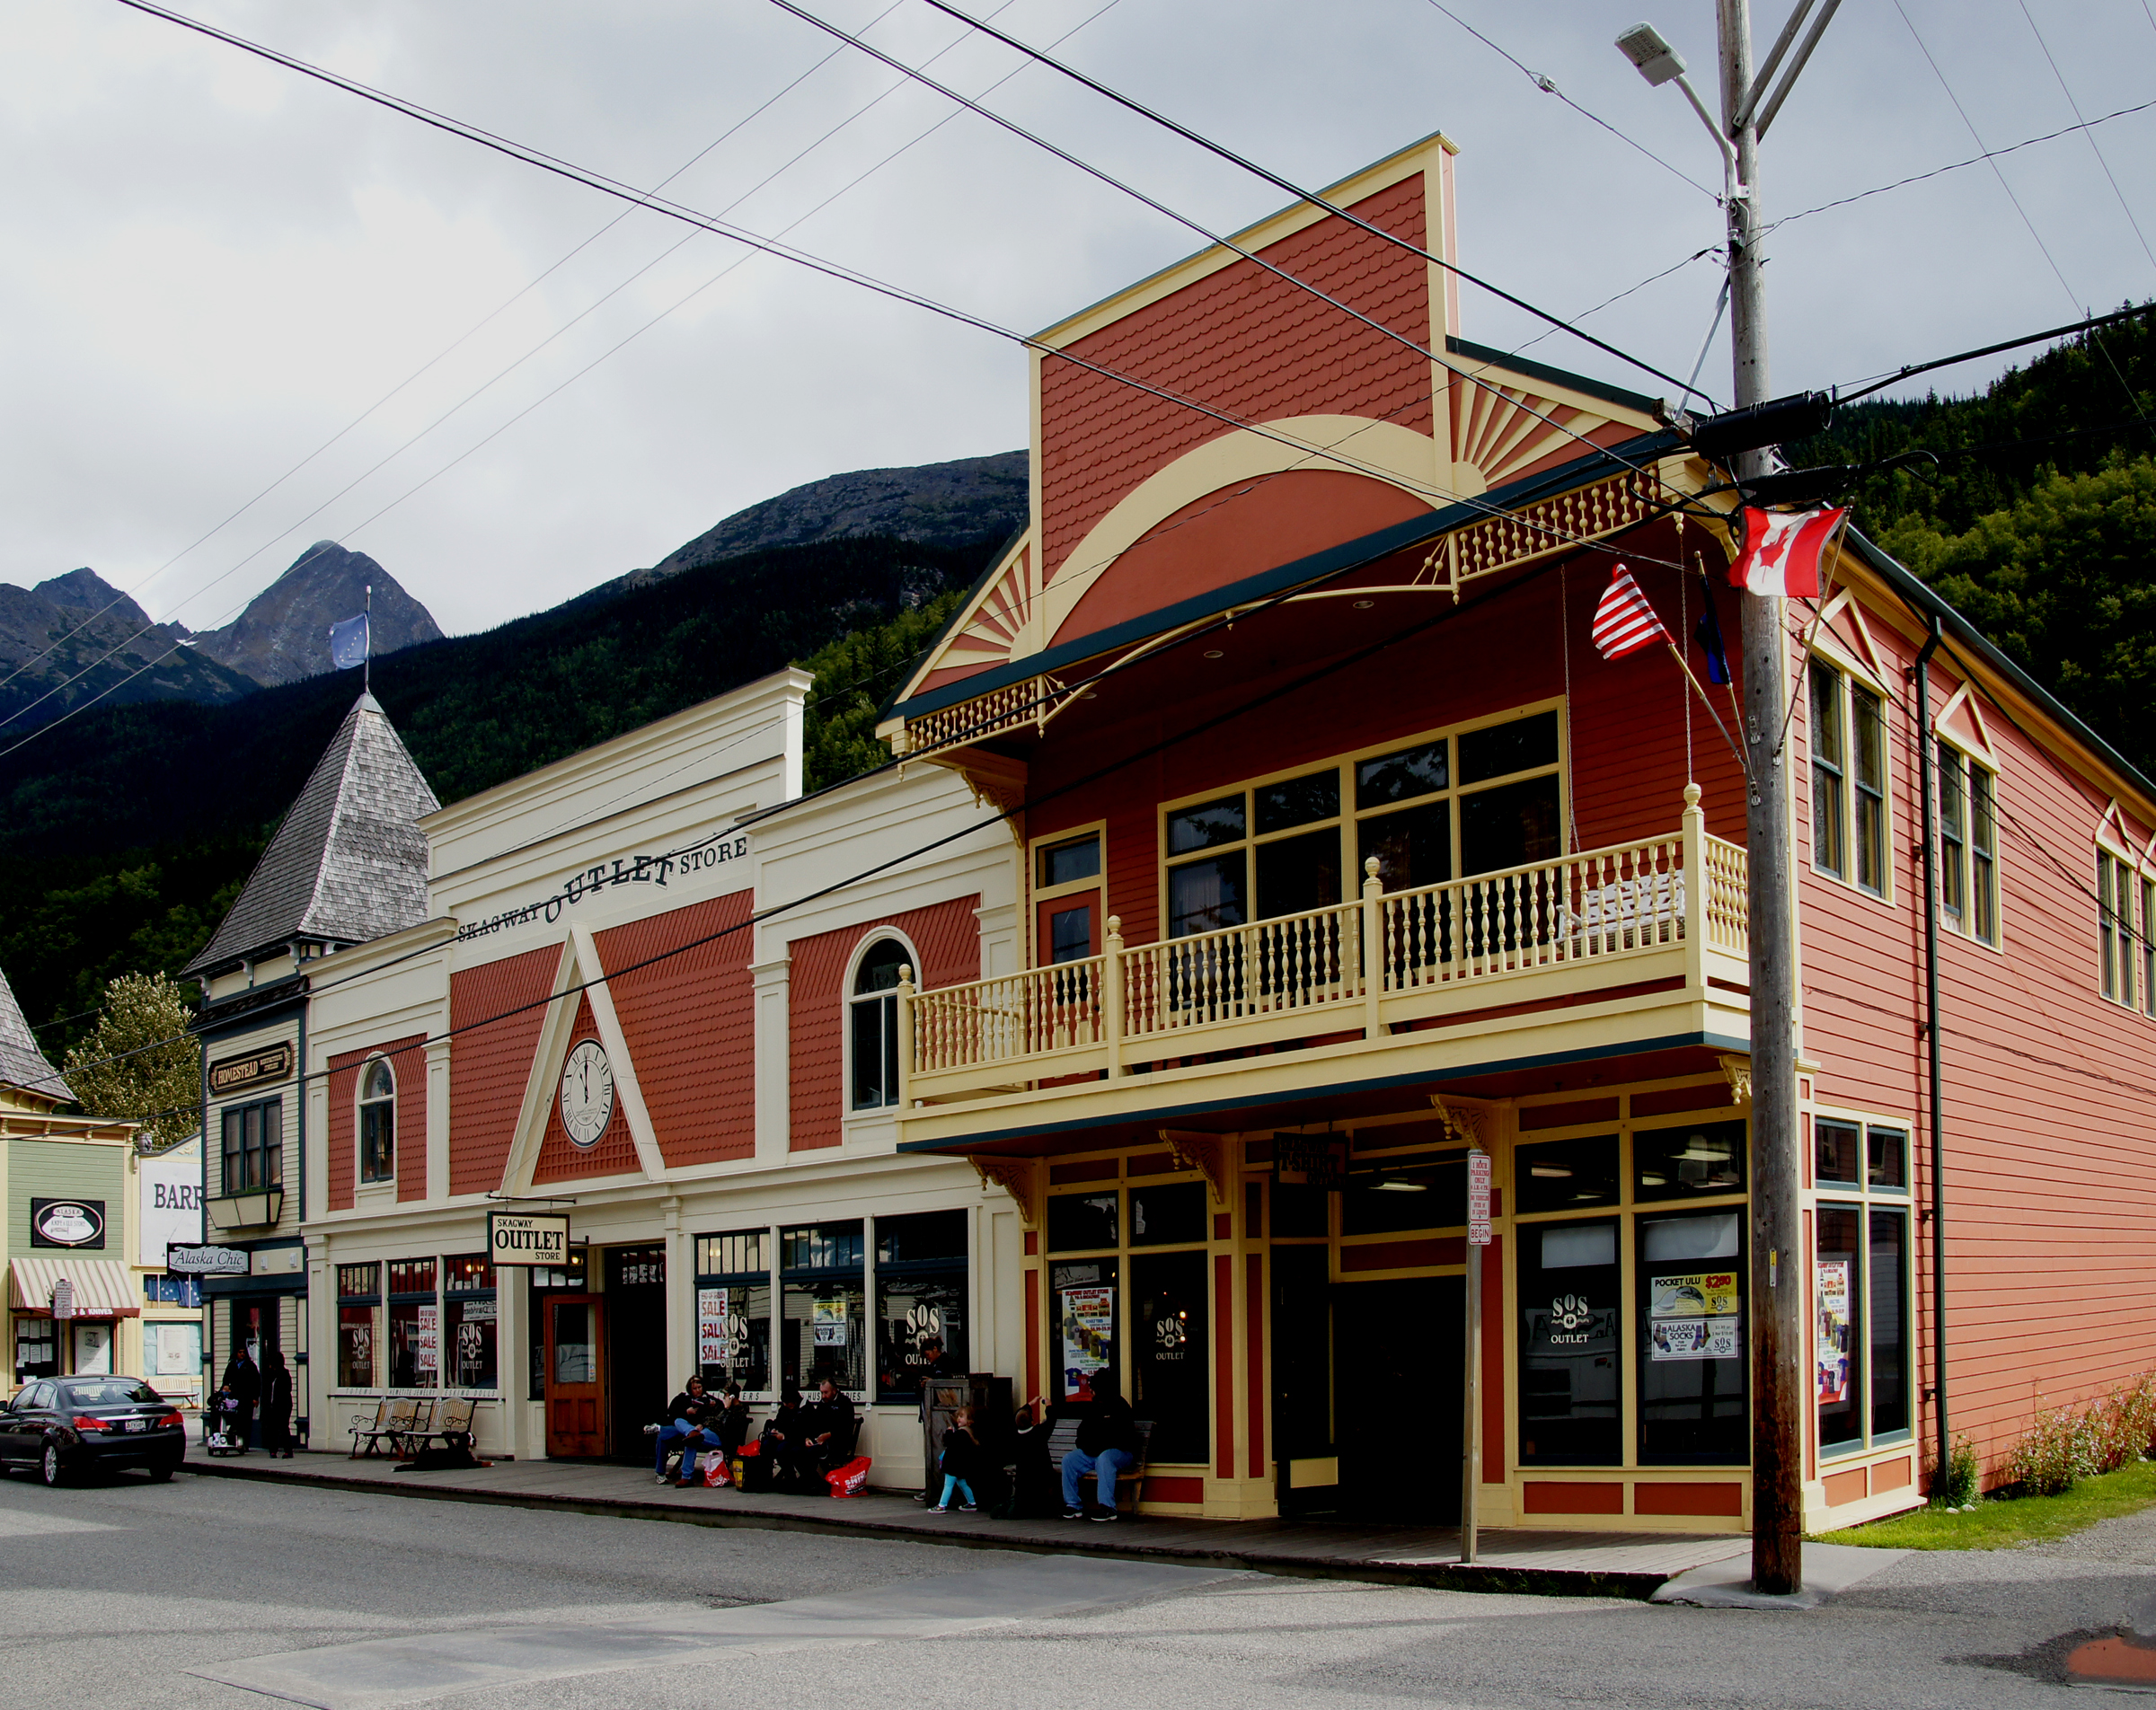
architecture, house, town, building, restaurant, downtown, transport, vehicle, train station, facade, alaska, sonyalpha, skagway, indianmasks, totempoles, whitepass, neighbourhood, residential area